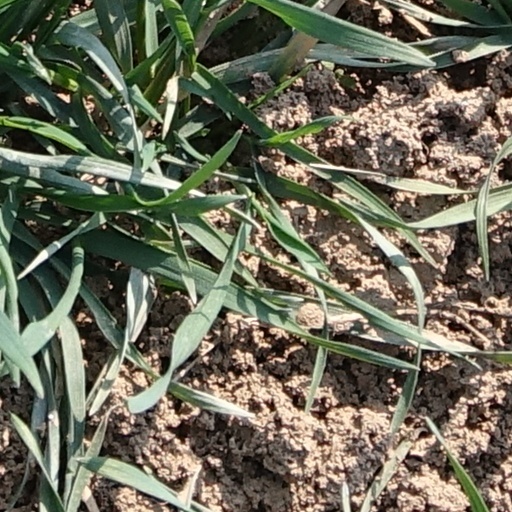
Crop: wheat